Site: brandenburg
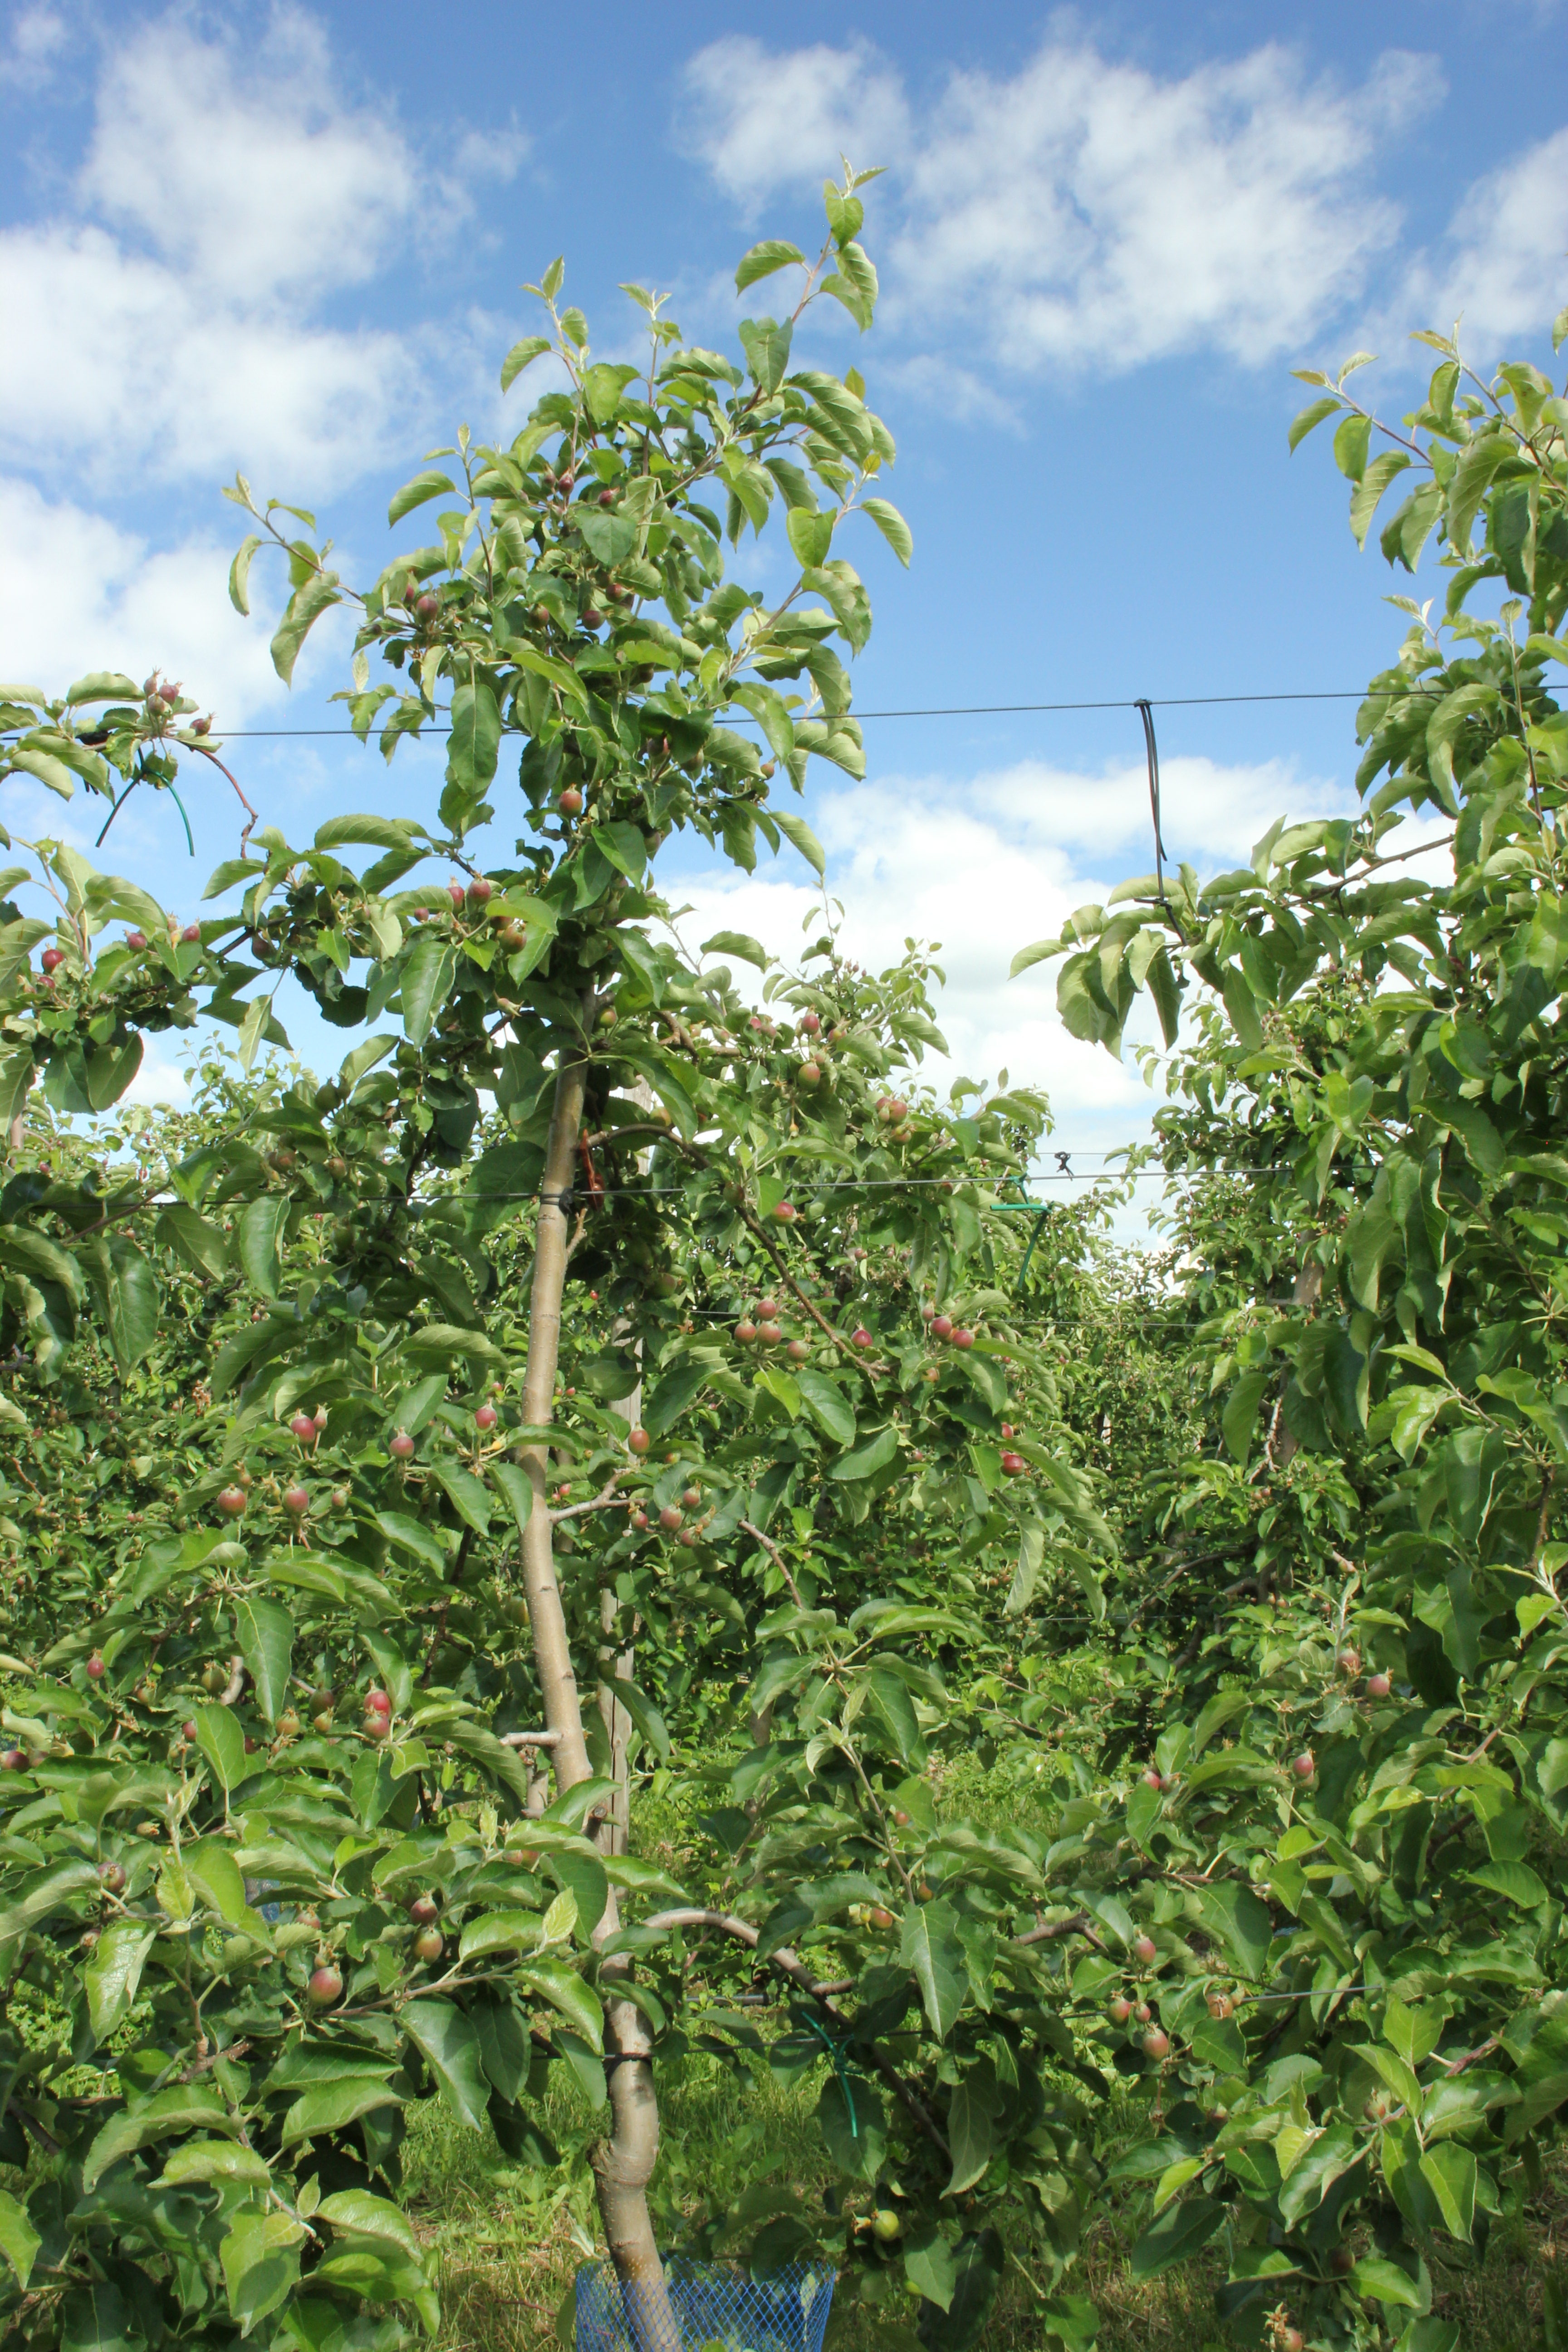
Growth stage (BBCH 72): Development of fruit